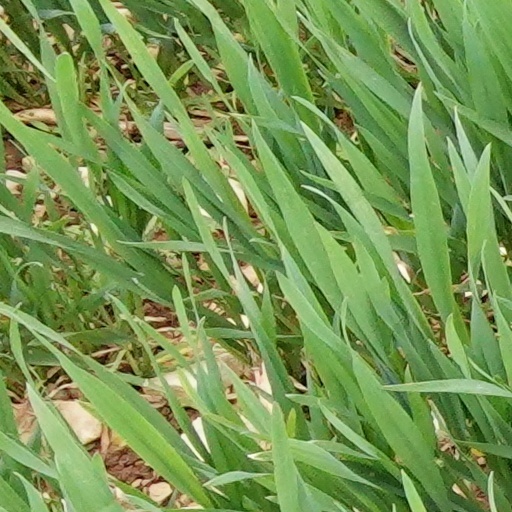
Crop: wheat